Mississippian copper plates

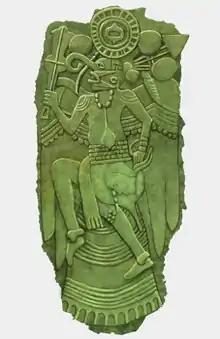
Copper Solar Ogee Deity plate found at Lake Jackson Mounds, Florida

Although at the periphery of the Mississippian world, Florida has been the site of the discovery of many S.E.C.C. associated copper artworks. Archaeologists believe that this is because of the busycon shell trade, the shells being a valuable ritual and high status trade good to Mississippian elites. It has even been proposed that the Fort Walton culture founders of the Lake Jackson Mounds site moved east and founded the settlement in approximately 1100 CE to strategically position themselves in this trade network. Lake Jackson trade for copper pieces seems to have taken place almost exclusively with the Etowah polity of north central Georgia. When Mound 3 at the site was excavated it yielded fourteen copper plates, deposited in the burial mound sometime between 1300—1500 CE. The so-called "Copper Solar Ogee Deity," a high repoussé copper plate, depicts the profile of a dancing winged figure, wielding a ceremonial mace in its right hand and a severed head in the left. The extended, curling nose resembles a proboscis and resembles another S.E.C.C. motif, the long-nosed god maskette. The figures elaborate headdress includes a bi-lobed arrow motif and, at the top of the plate, an ogee motif surrounded by a chambered circle. Some art historians have argued that this plate and one of the Rogan plates may represent a female or "Birdwoman" because the breast on the figure protrudes slightly more than it does on other examples, while others have argued that the plate may represent a third gender or "two-spirit" tradition. After the collapse of the Etowah polity in approximately 1375, trade continued for the Lake Jackson peoples, albeit now with peoples located in the northern Georgia and eastern Tennessee area. No longer able to get the elaborate copper plates from Etowah, a local style developed, producing a new style of such as that depicted on the "Elder Birdman" plate, thought to represent the merger of the Birdman corpus with a local solar deity.